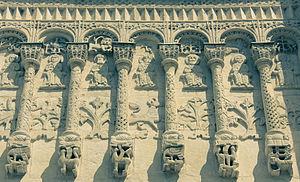
La cathédrale Saint-Dimitri est une ancienne cathédrale de l'Église orthodoxe russe, située à Vladimir en Russie. Elle fait partie de la liste des monuments de Vladimir et de Souzdal qui sont classés par l'UNESCO à la liste du patrimoine mondial de l'humanité depuis 1992. Cette église est aujourd'hui ouverte au public en tant que musée.